Mr. 3000

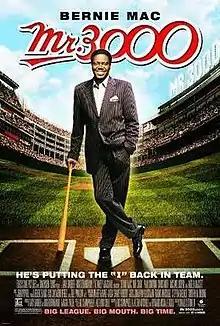
Theatrical release poster

Mr. 3000 is a 2004 American sports comedy film directed by Charles Stone III. It stars Bernie Mac and Angela Bassett. The film's plot surrounds a retired Major League Baseball player who makes a comeback at age 47 in order to attain 3,000 hits. "Mr. 3000" received mixed reviews from critics and was a box-office flop, grossing $21 million worldwide against a $30 million budget.